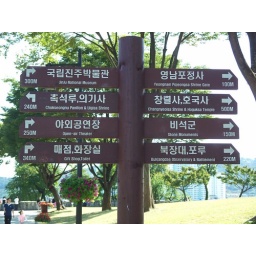
A road sign in the fortress